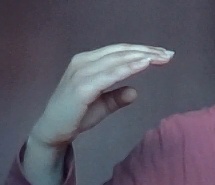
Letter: jeem